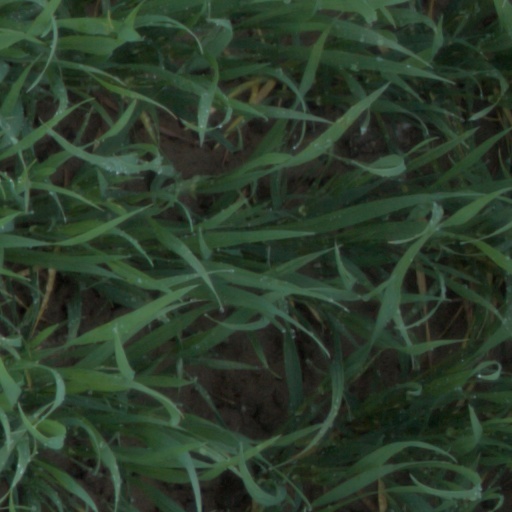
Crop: wheat